Trapped in the Closet: Chapters 23–33

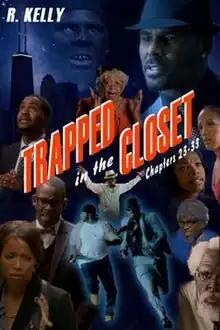

Trapped in the Closet: Chapters 23–33 (also known as Trapped in the Closet: The Next Installment) is a 2012 series of music videos and the third/final installment of the "Trapped in the Closet" series by R&B artist R. Kelly. In a then-recent interview, Kelly said the installment would feature 11 new chapters when it premiered, along with another 30, which was to be filmed in January 2013. When this saga premiered, it featured the return of several cast members, including the main character, Sylvester, played by Kelly.